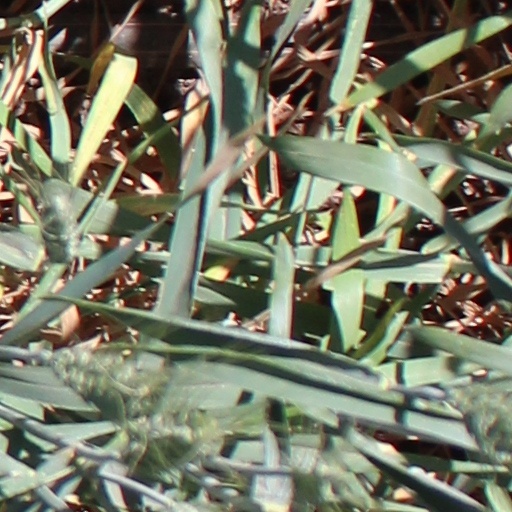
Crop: wheat